Goldcrest

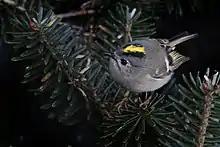
"R. r. sikkimensis" from Pangolakha Wildlife Sanctuary in Sikkim, India.

The typical contact call of the goldcrest is a thin, high-pitched "zee" given at intervals of 1–4 seconds, with all the notes at the same pitch. It sometimes has a more clipped ending, or is delivered more rapidly. The call is higher and less rough than that of the firecrest. The song of the male goldcrest is a very high, thin double note "cedar", repeated 5–7 times and ending in a flourish, "". The entire song lasts 3–4 seconds and is repeated 5–7 times a minute. This song, often uttered while the male is foraging, can be heard in most months of the year. There is also a subdued rambling subsong. Male goldcrests sometimes show a territorial response to recordings of the songs or calls of the common firecrest, but the reverse is apparently not true, since the songs of the common firecrest are simpler in construction than those of its relatives.